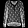
Label: Shirt